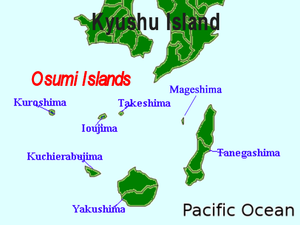
Take-shima est une île du Japon dans l'archipel Ōsumi en mer de Chine orientale.
L'archipel Ōsumi ou îles Ōsumi est un groupe d'îles de la mer de Chine orientale situé au sud-ouest du Japon. Il fait partie de l'archipel Satsunan, avec les îles Tokara et Amami au sud, et par conséquent de l'archipel Nansei. Cet archipel est séparé par le détroit d'Osumi du sud de la péninsule d'Ōsumi sur Kyūshū, bien au nord d'Okinawa Hontō, la grande île de l'archipel d'Okinawa. L'île de Tanega-shima a sa côte orientale en bordure de la mer des Philippines.
Kuro-shima est une île du Japon dans l'archipel Ōsumi en mer de Chine orientale.
Kuchinoerabu-jima est une île du Japon dans l'archipel Ōsumi en mer de Chine orientale.